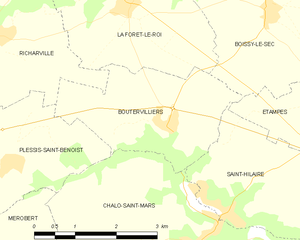
Carte des communes françaises Boutervilliers